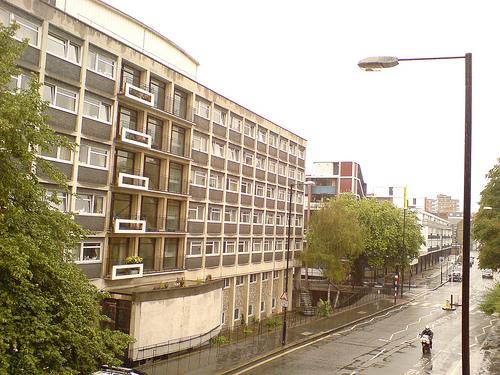
Weather: rain or strom